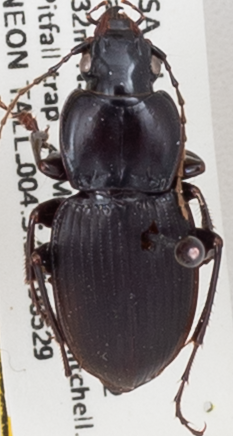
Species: Cyclotrachelus convivus
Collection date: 2019-05-29
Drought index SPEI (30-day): -0.862
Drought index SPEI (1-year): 0.946
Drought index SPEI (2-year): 1.362